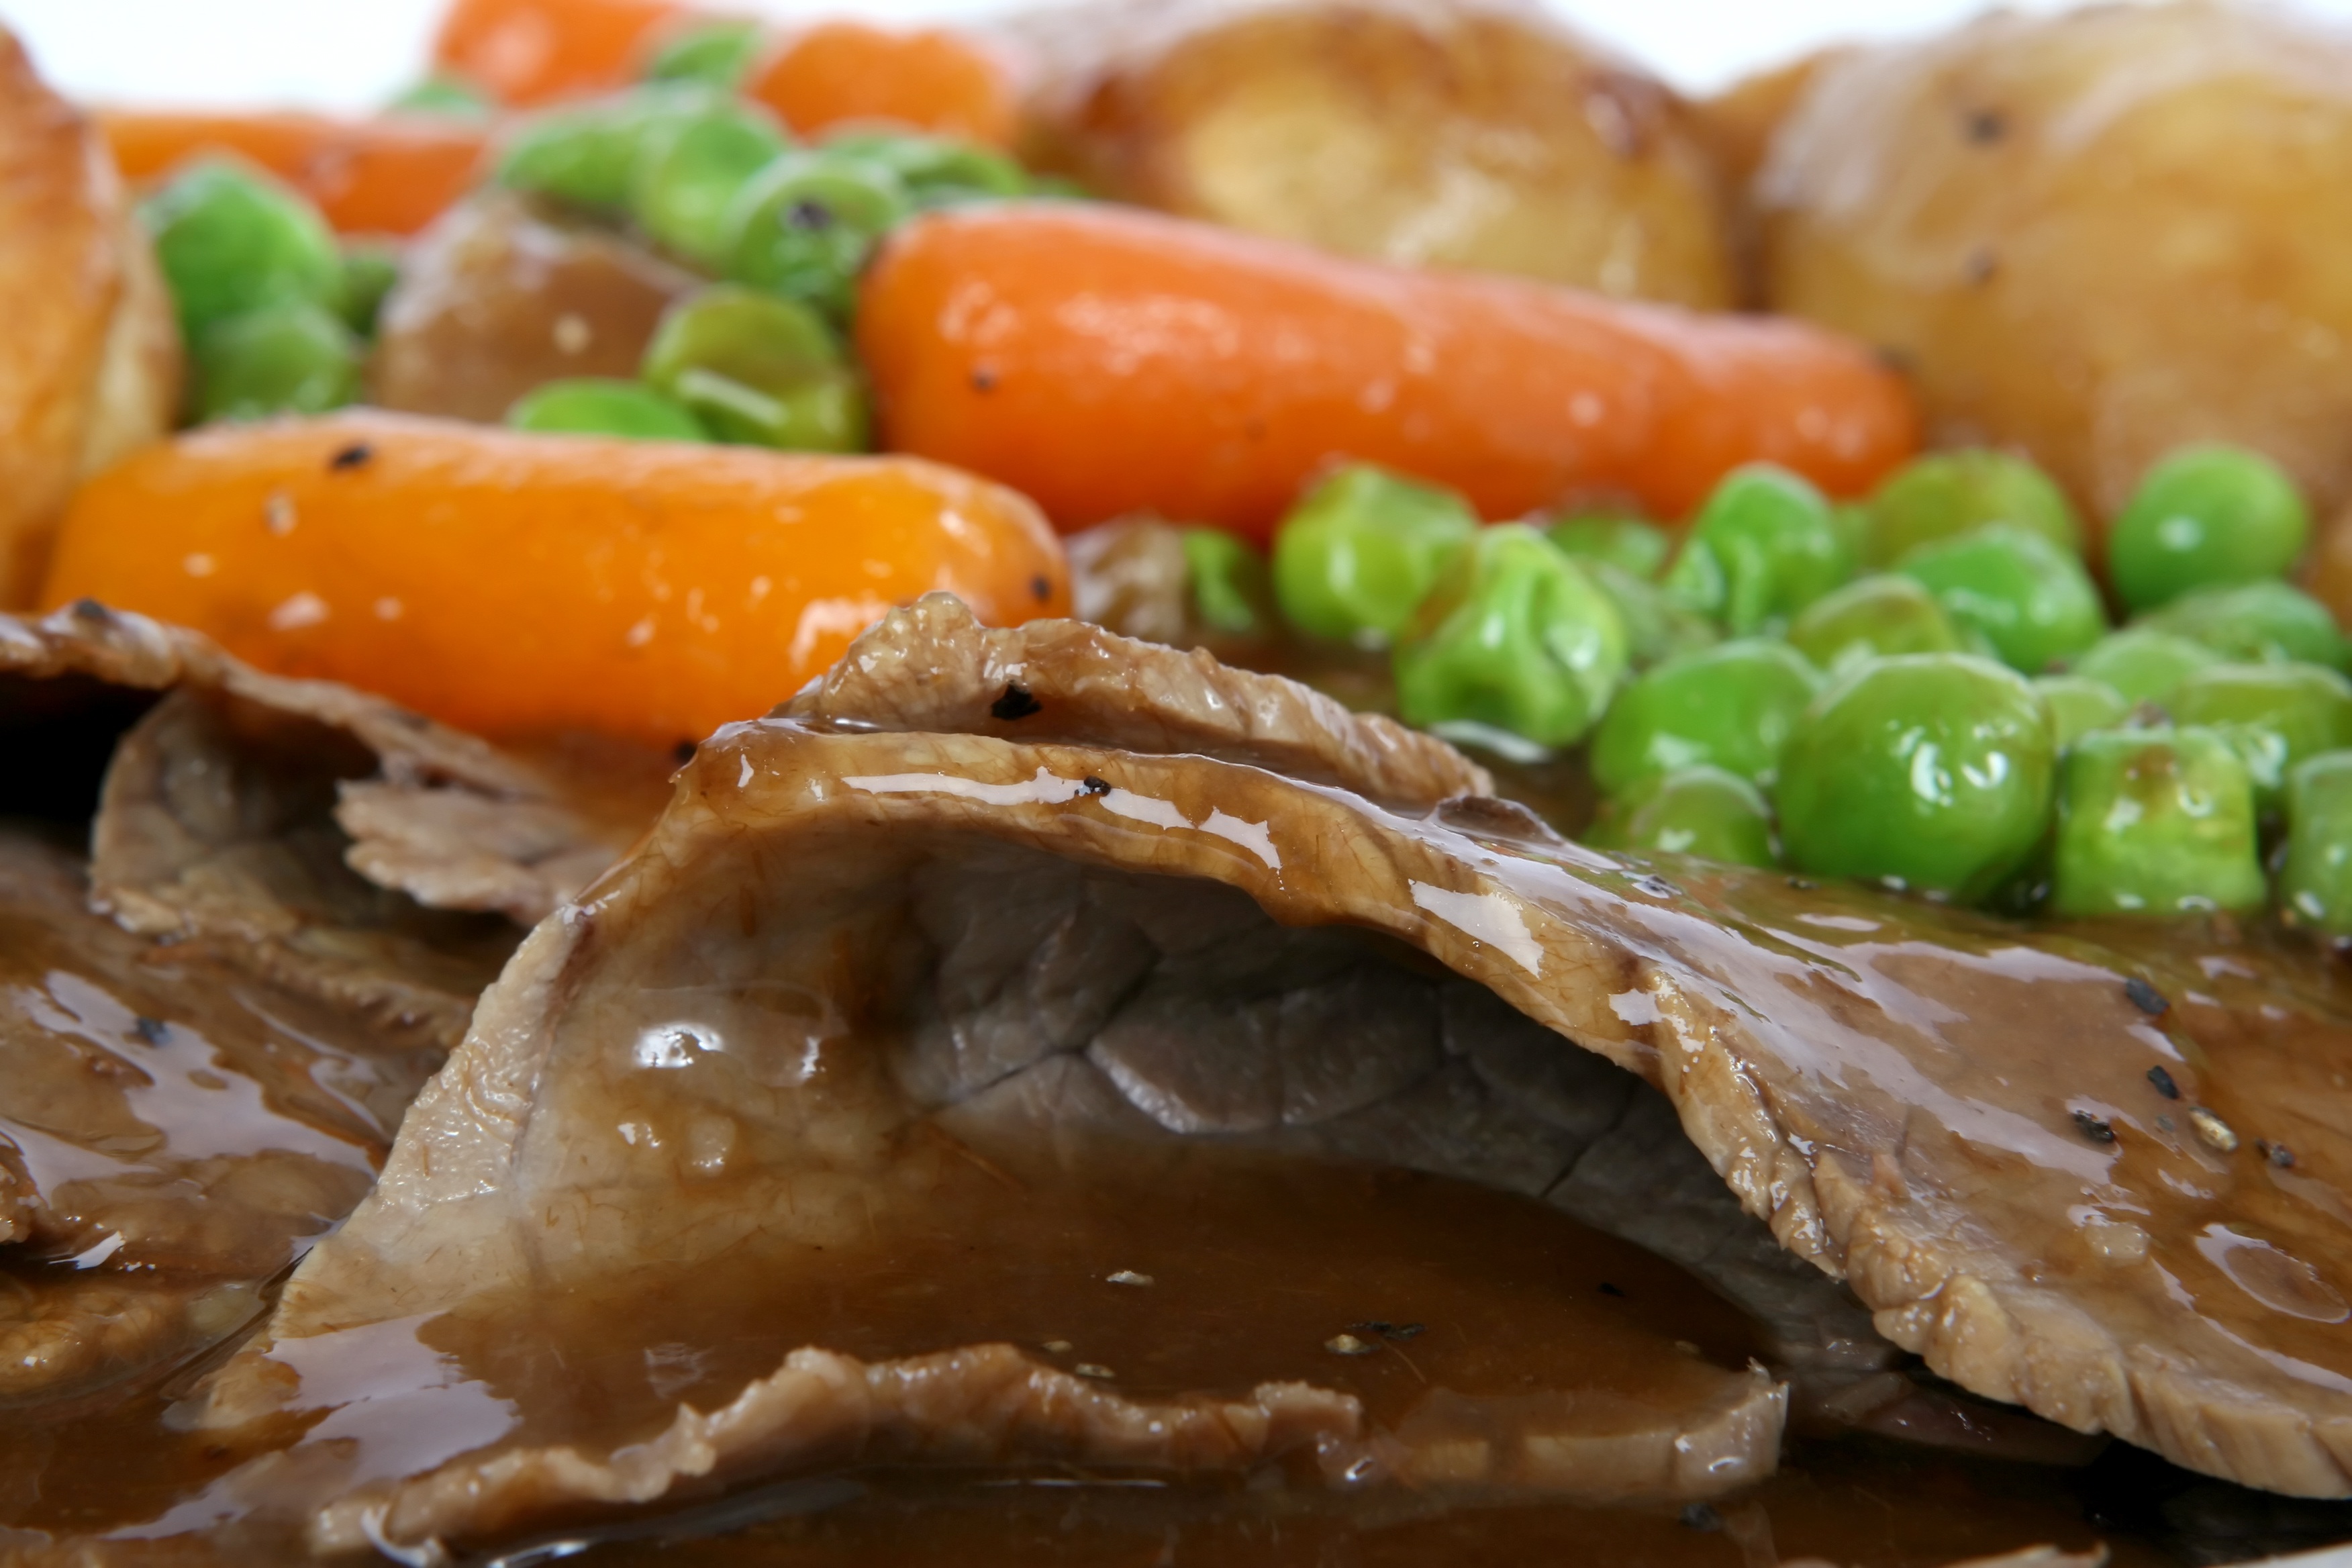
abstract, white, restaurant, home, isolated, summer, roast, dish, meal, food, red, produce, vegetable, color, fresh, brown, kitchen, colorful, healthy, meat, lunch, cuisine, beef, health, chef, potato, lamb, england, sunday, yorkshire, fat, on, nutrition, vegetables, dinner, british, over, pud, english, britain, organic, peas, potatoes, carrots, pudding, joint, roasted, veg, unhealthy, gravy, charbroiled, wholesome